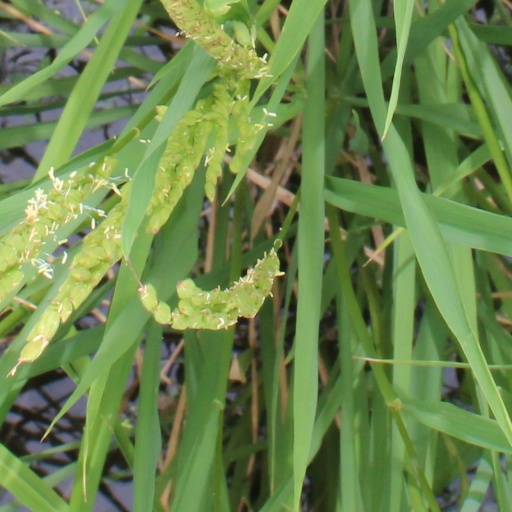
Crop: rice